Jebel Aruda

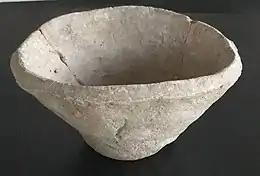
Uruk period beveled rim bowl from nearby Hubaba Kubira

In 1909 Gertrude Bell observed the tell on a journey down the East bank of the Euphrates river but was prevented from crossing over to explore it by high winds. After having been visited by Maurits Van Loon in 1964 as part of the rescue survey the site of Jebel Aruda was excavated, as part of the Tabqa Dam rescue effort, between 1972 and 1982 by a Dutch team from the University of Leiden led by G. Van Driel. Finds from this excavation are held in the Dutch National Museum of Antiquities though are property of the government of Syria. Finds include eight copper axes (alternatively described as ingots). In a storeroom several kilograms of unprocessed lapis lazuli and a variety of precious stones were excavated. After a forty-year delay the excavation final report was finally released in 2023.